Wilkinson Microwave Anisotropy Probe

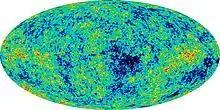
One-year WMAP image of background cosmic radiation (2003)

On 11 February 2003, NASA published the first-year's worth of WMAP data. The latest calculated age and composition of the early universe were presented. In addition, an image of the early universe, that "contains such stunning detail, that it may be one of the most important scientific results of recent years" was presented. The newly released data surpass previous CMB measurements.